Château de Brantes

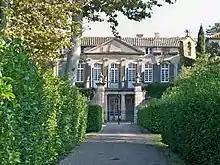
Chateau de Brantes

The Château de Brantes is an 18th-century manor house with a contemporary garden inspired by the gardens of Tuscany, located in the town of Sorgues in the Vaucluse Department of France. The gardens are classified by the French Ministry of Culture among the Remarkable Gardens of France.